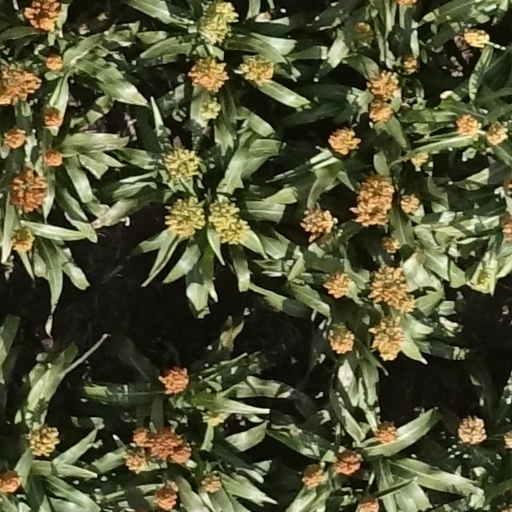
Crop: sorghum